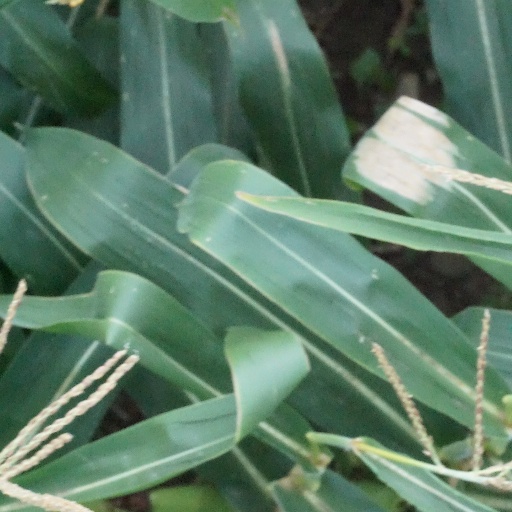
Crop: maize; corn